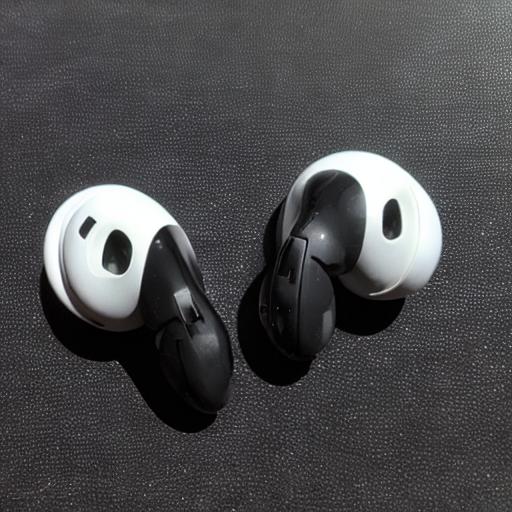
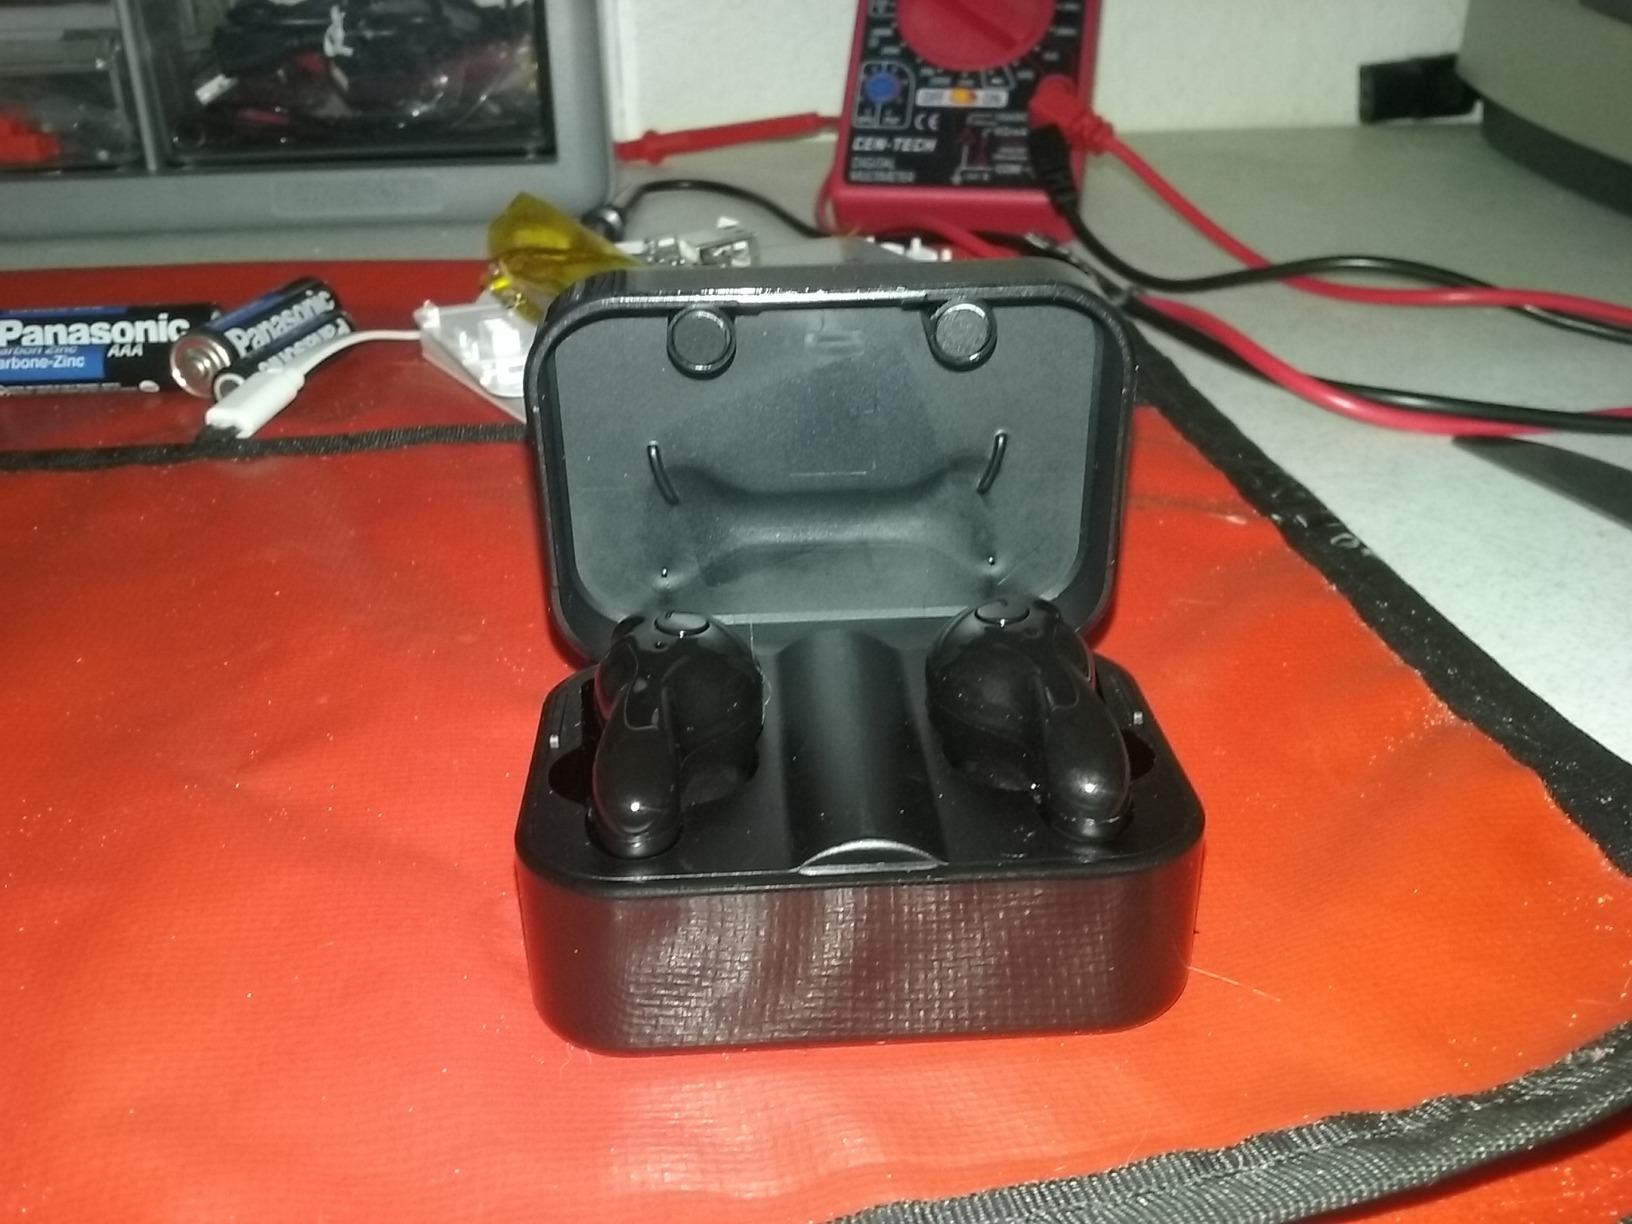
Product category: earbuds
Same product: no